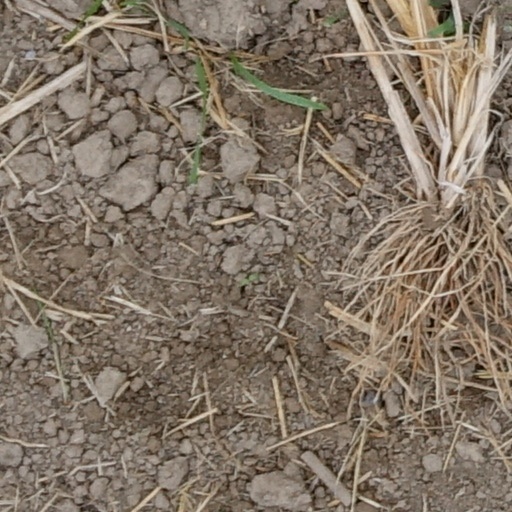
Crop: wheat